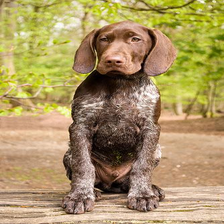
Species: dog
Breed: german shorthaired